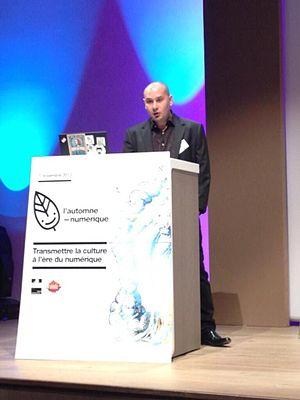
""Les net-artistes en réseau et les nouvelles initiatives d’exposition en ligne"","